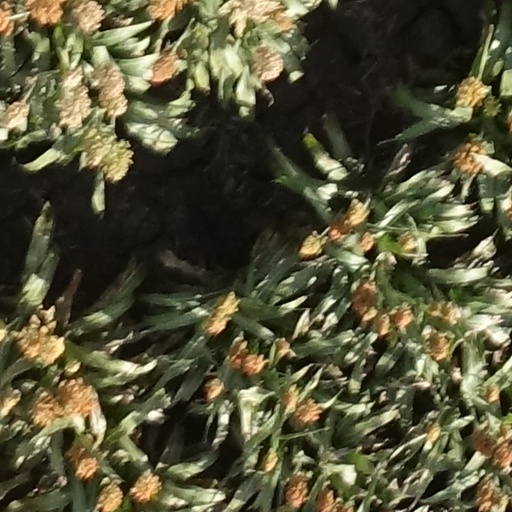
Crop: sorghum